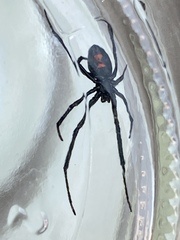
Species: Lactrodectus_hesperus